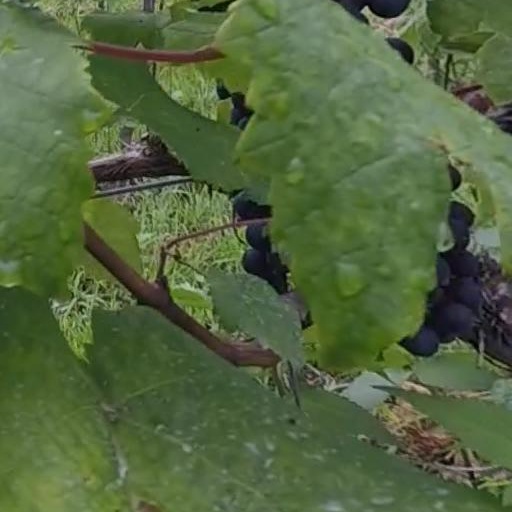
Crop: grape